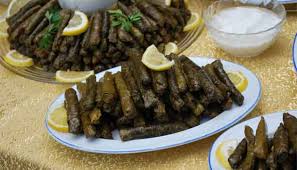
Yemek: yaprak_sarma